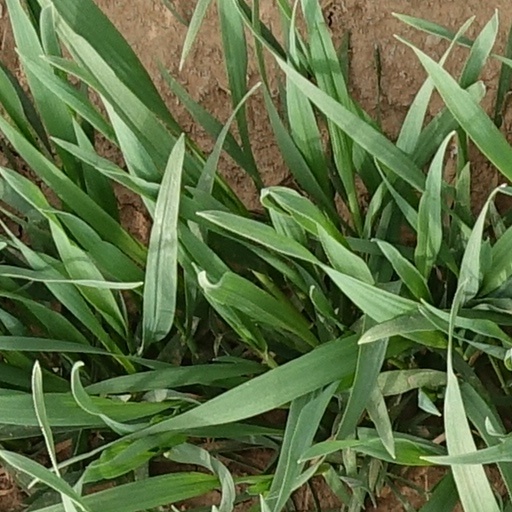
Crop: wheat